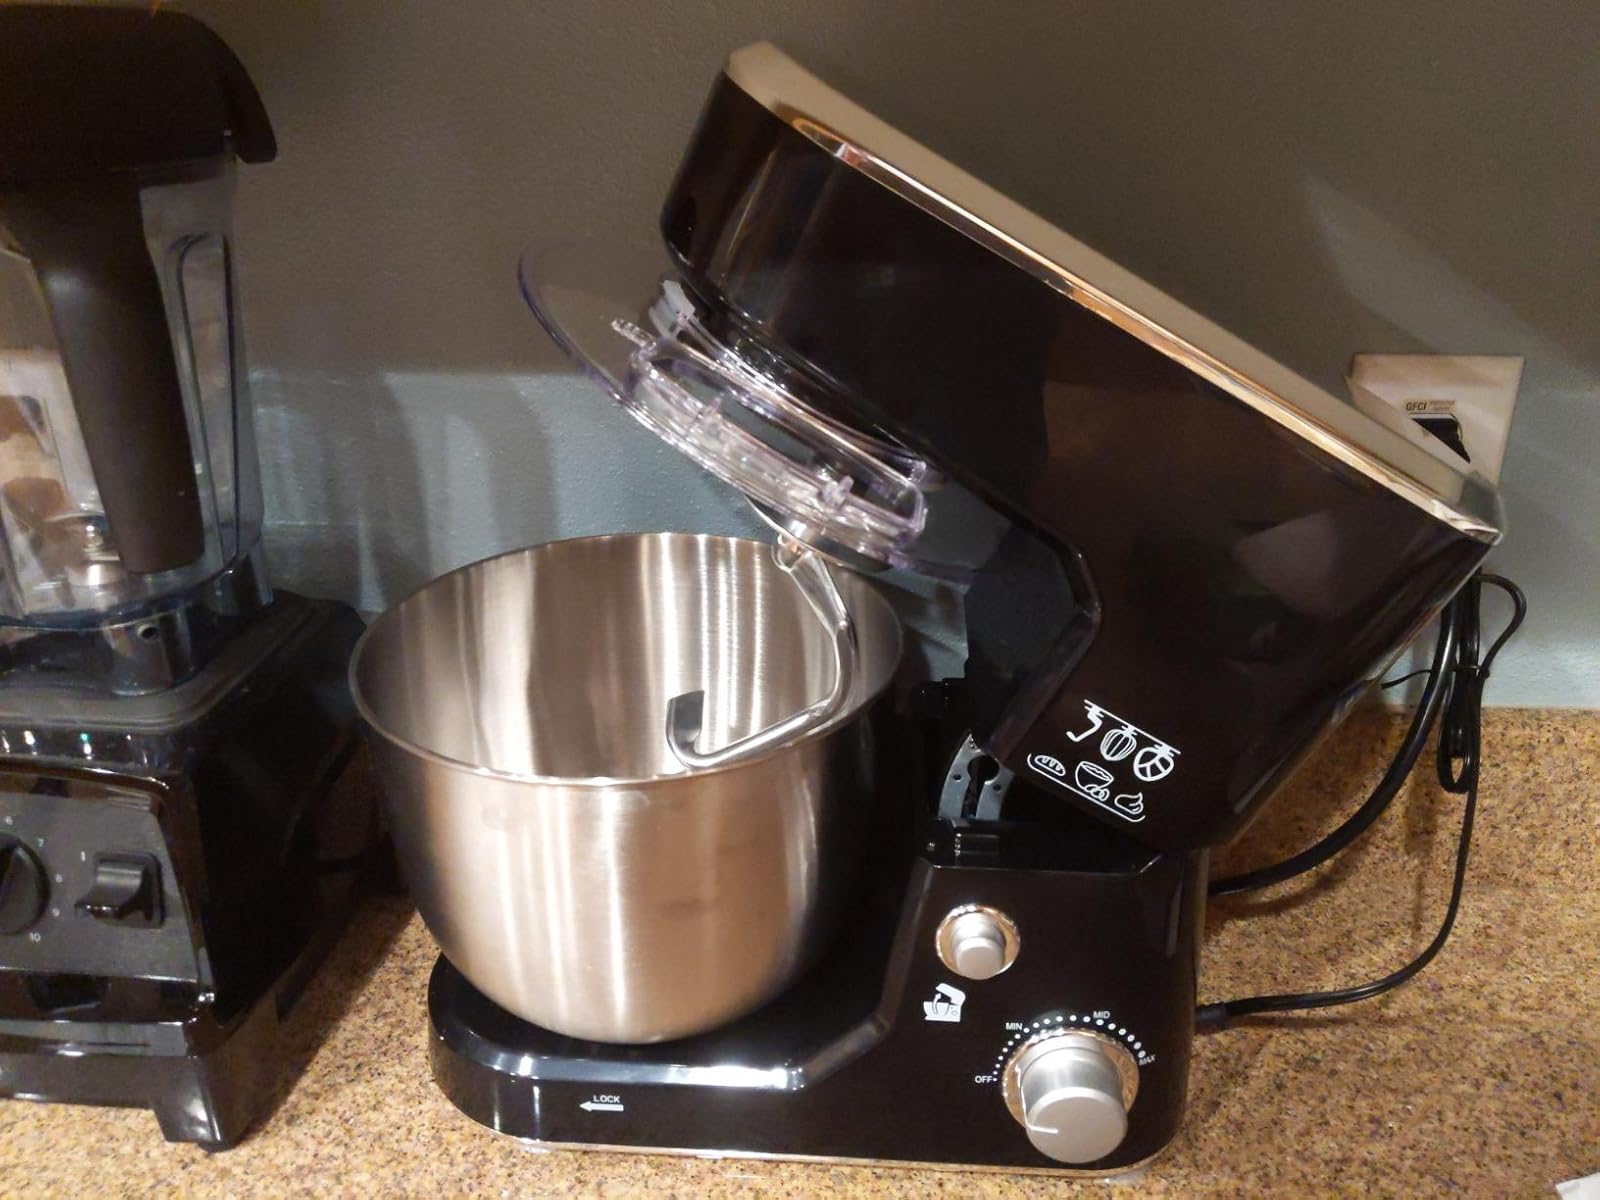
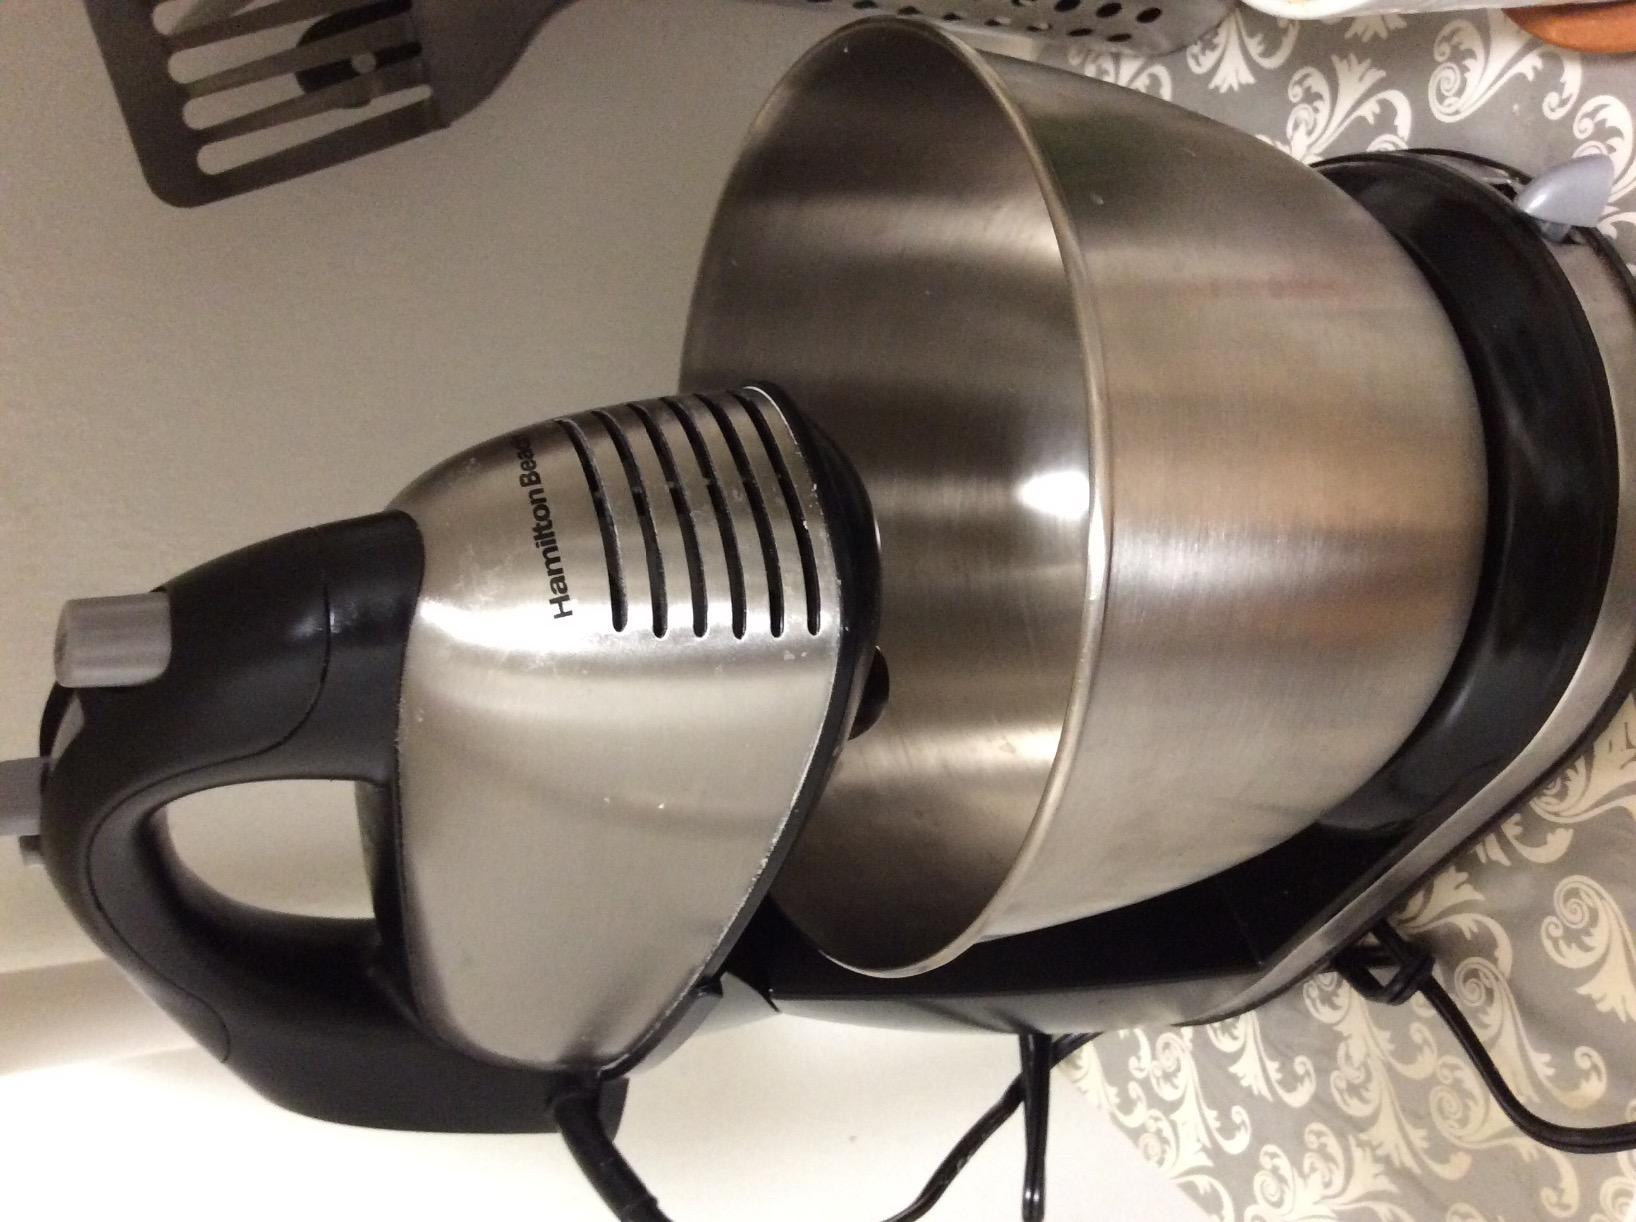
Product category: items_mixer
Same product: no